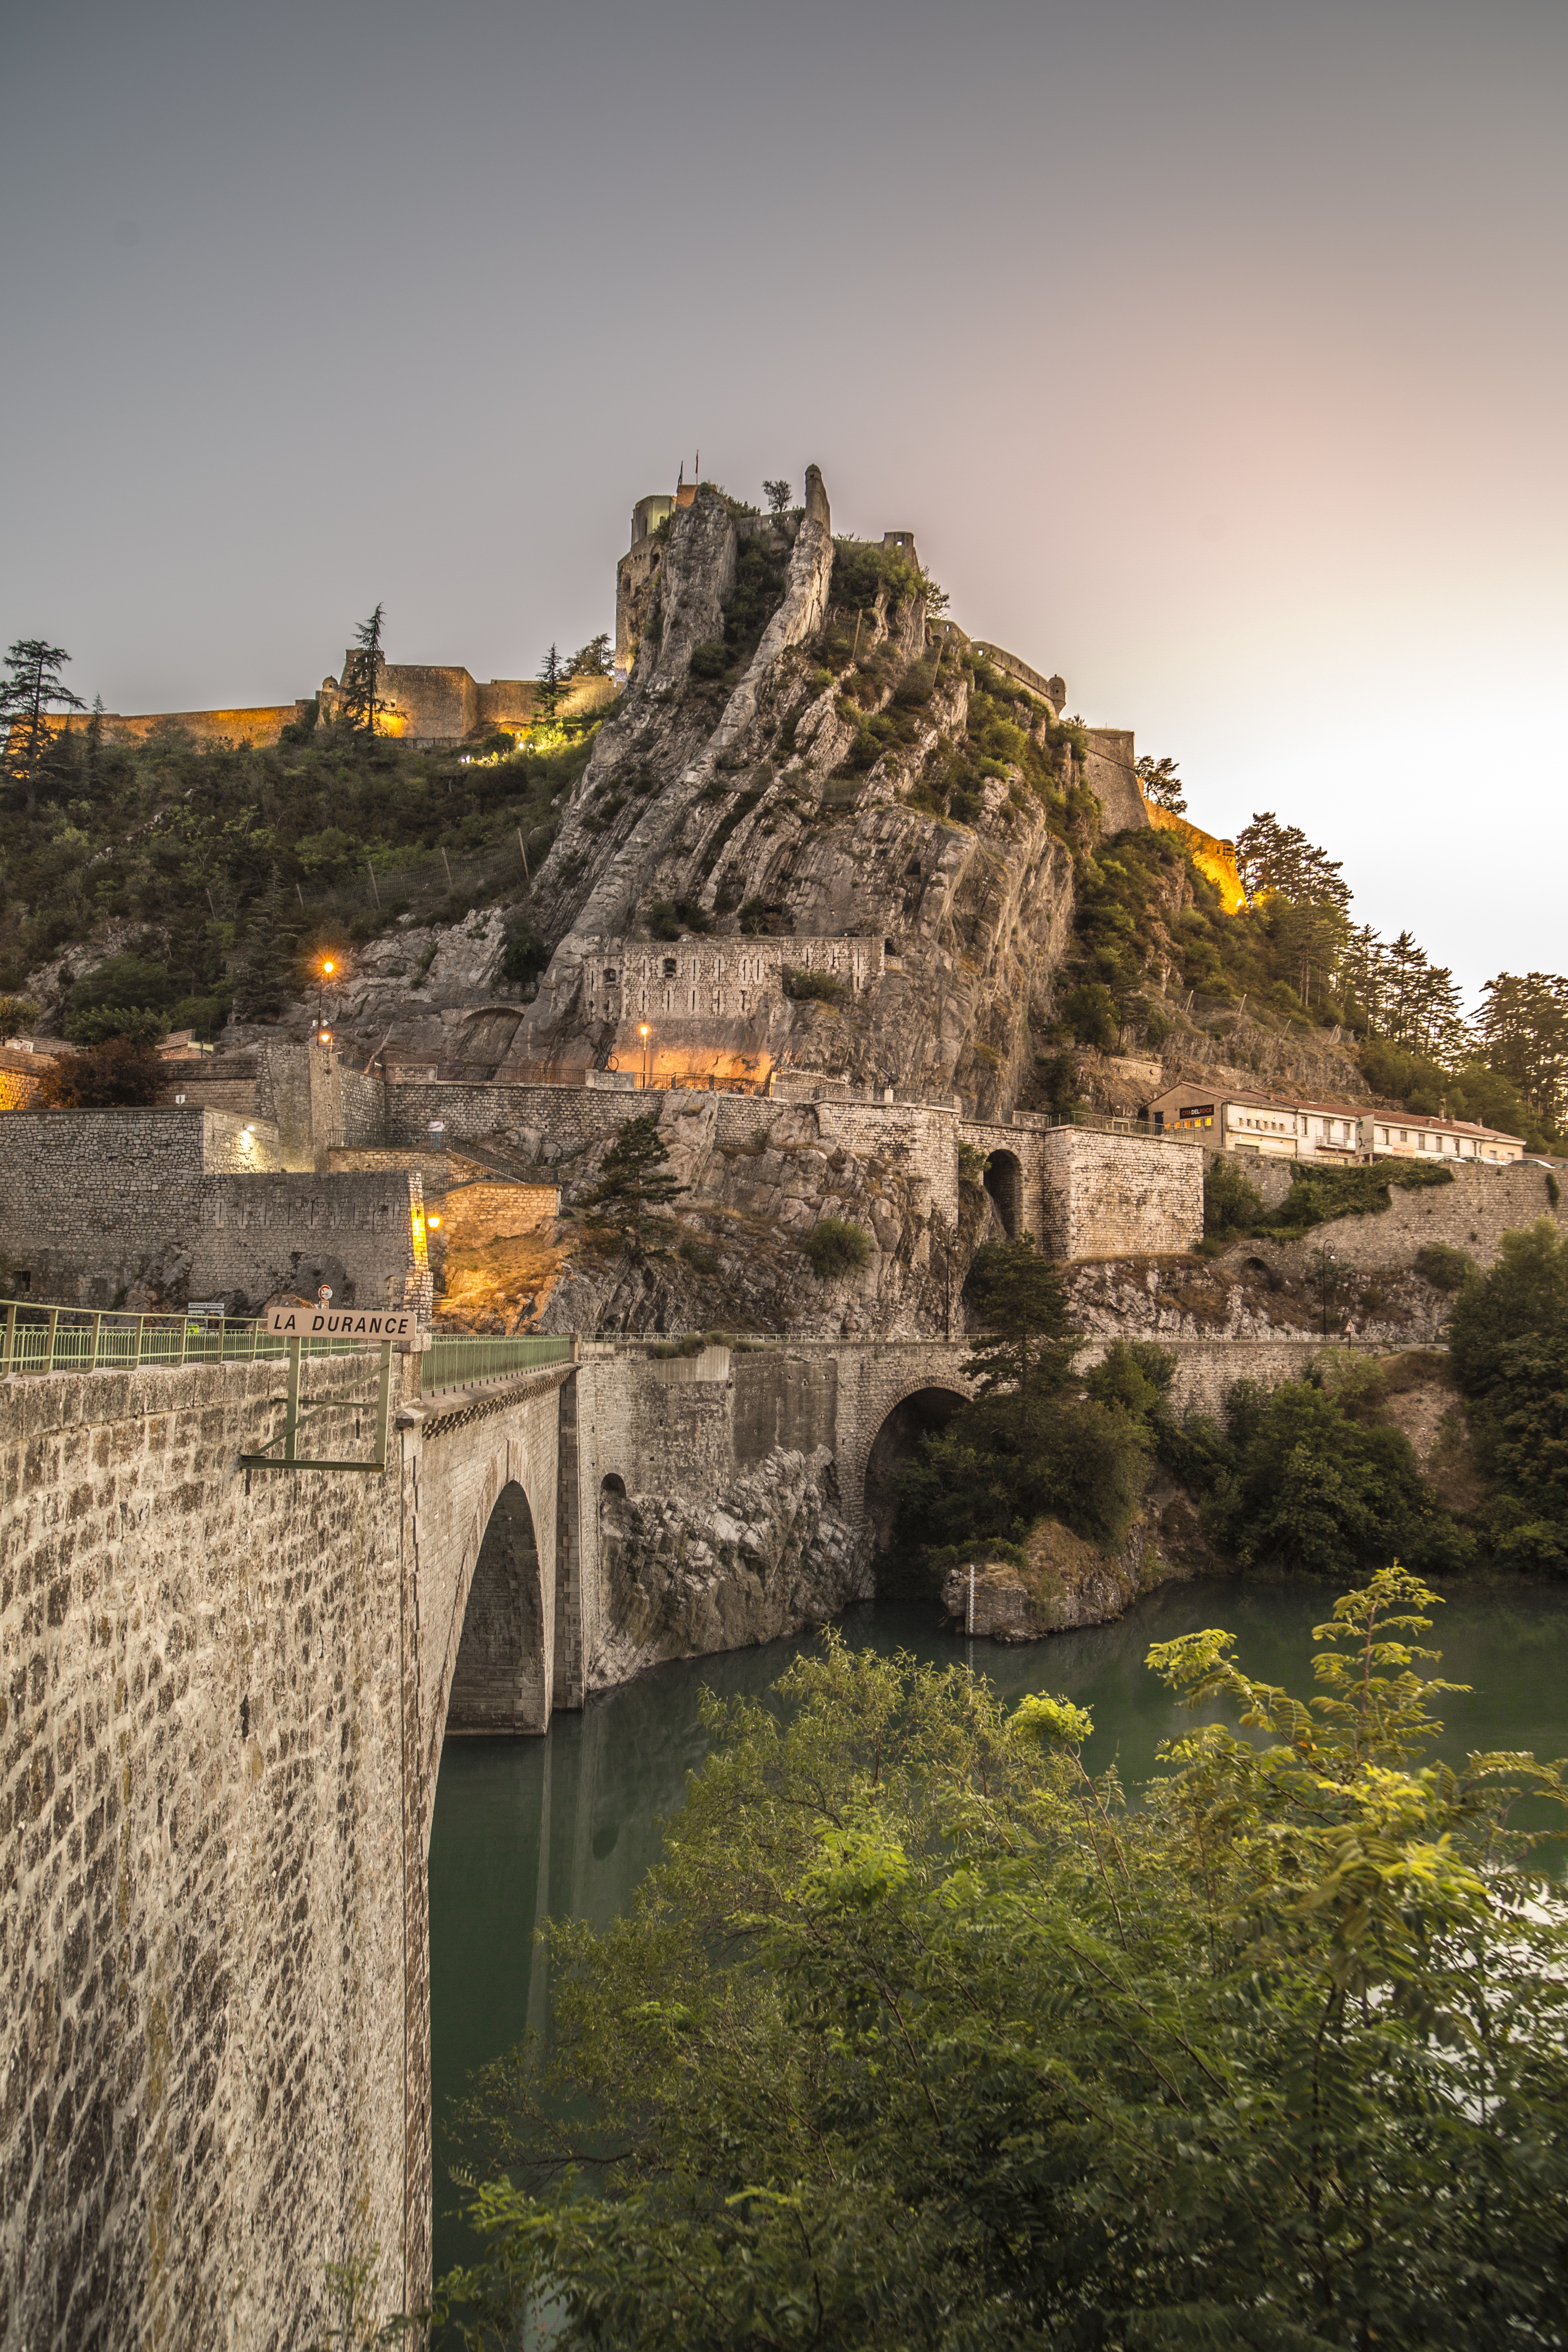
sunset, chateau, village, castle, fortification, temple, ruins, monastery, high alps, sisteron, ancient history